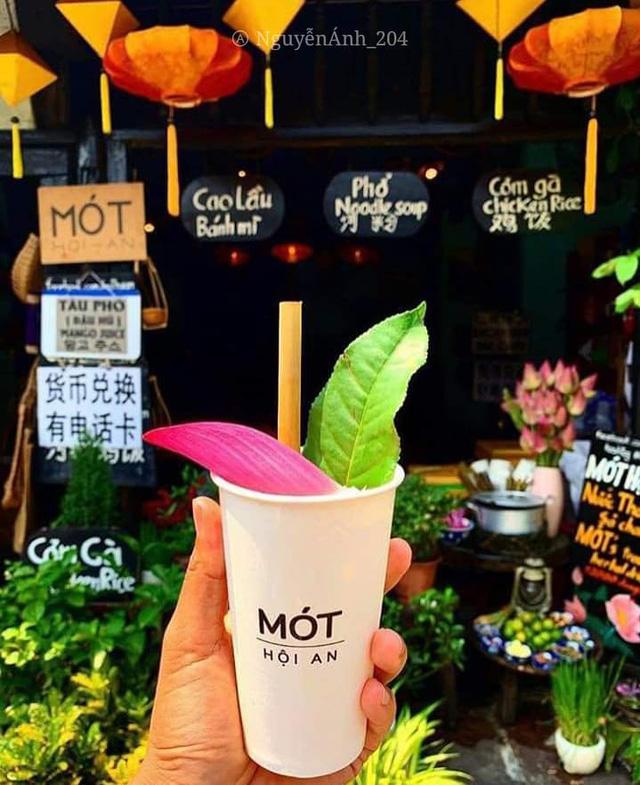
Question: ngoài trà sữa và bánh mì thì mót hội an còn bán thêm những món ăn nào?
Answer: cơm gà và phở